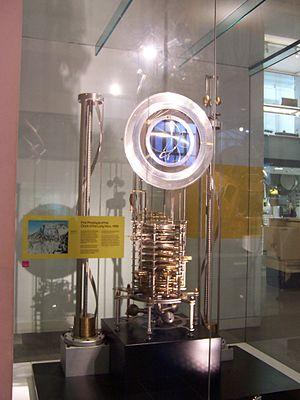
La Clock of the Long Now, ou Horloge de l'année 10 000, est un projet d'horloge mécanique censée